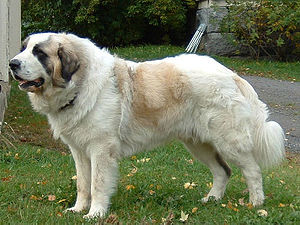
Dogo Argentino / Oprindelse og alder
Dogo Argentino kaldes også argentinsk mastiff og er en stor og muskuløs hunderace af Molossertypen, der er forbudt i flere lande, herunder Danmark. Den er avlet som storvildt jagthund og bliver undertiden uddannet til eftersøgnings- og redningshunde, politihunde, servicehunde og militært arbejde